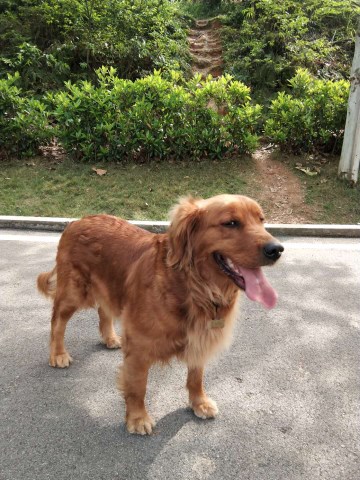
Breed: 5355-n000126-golden_retriever